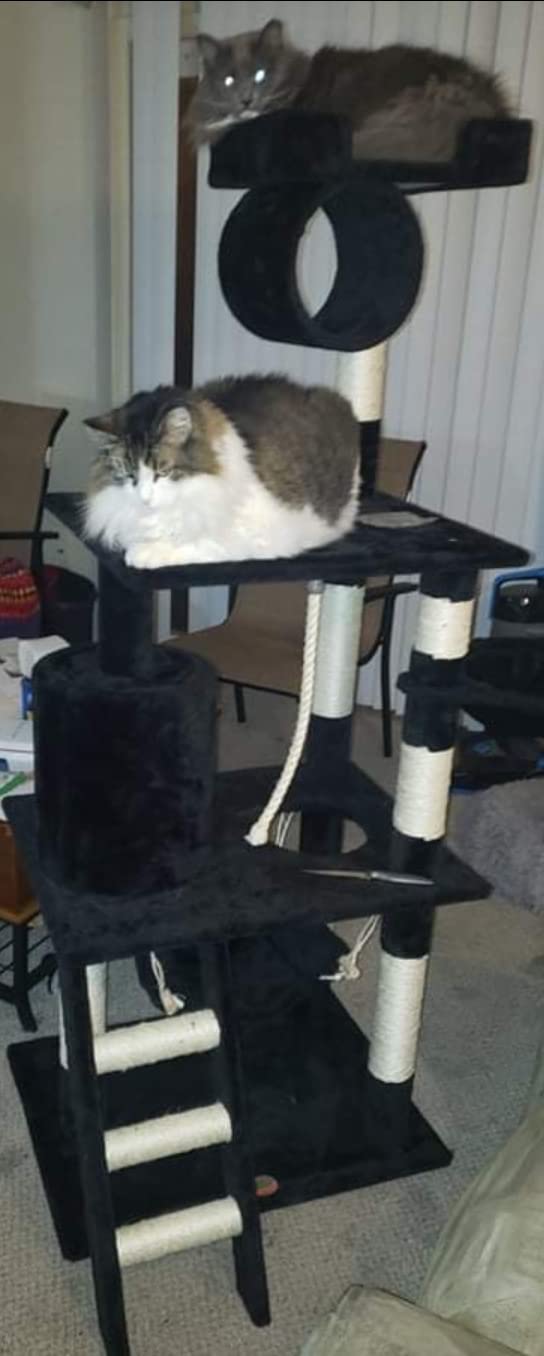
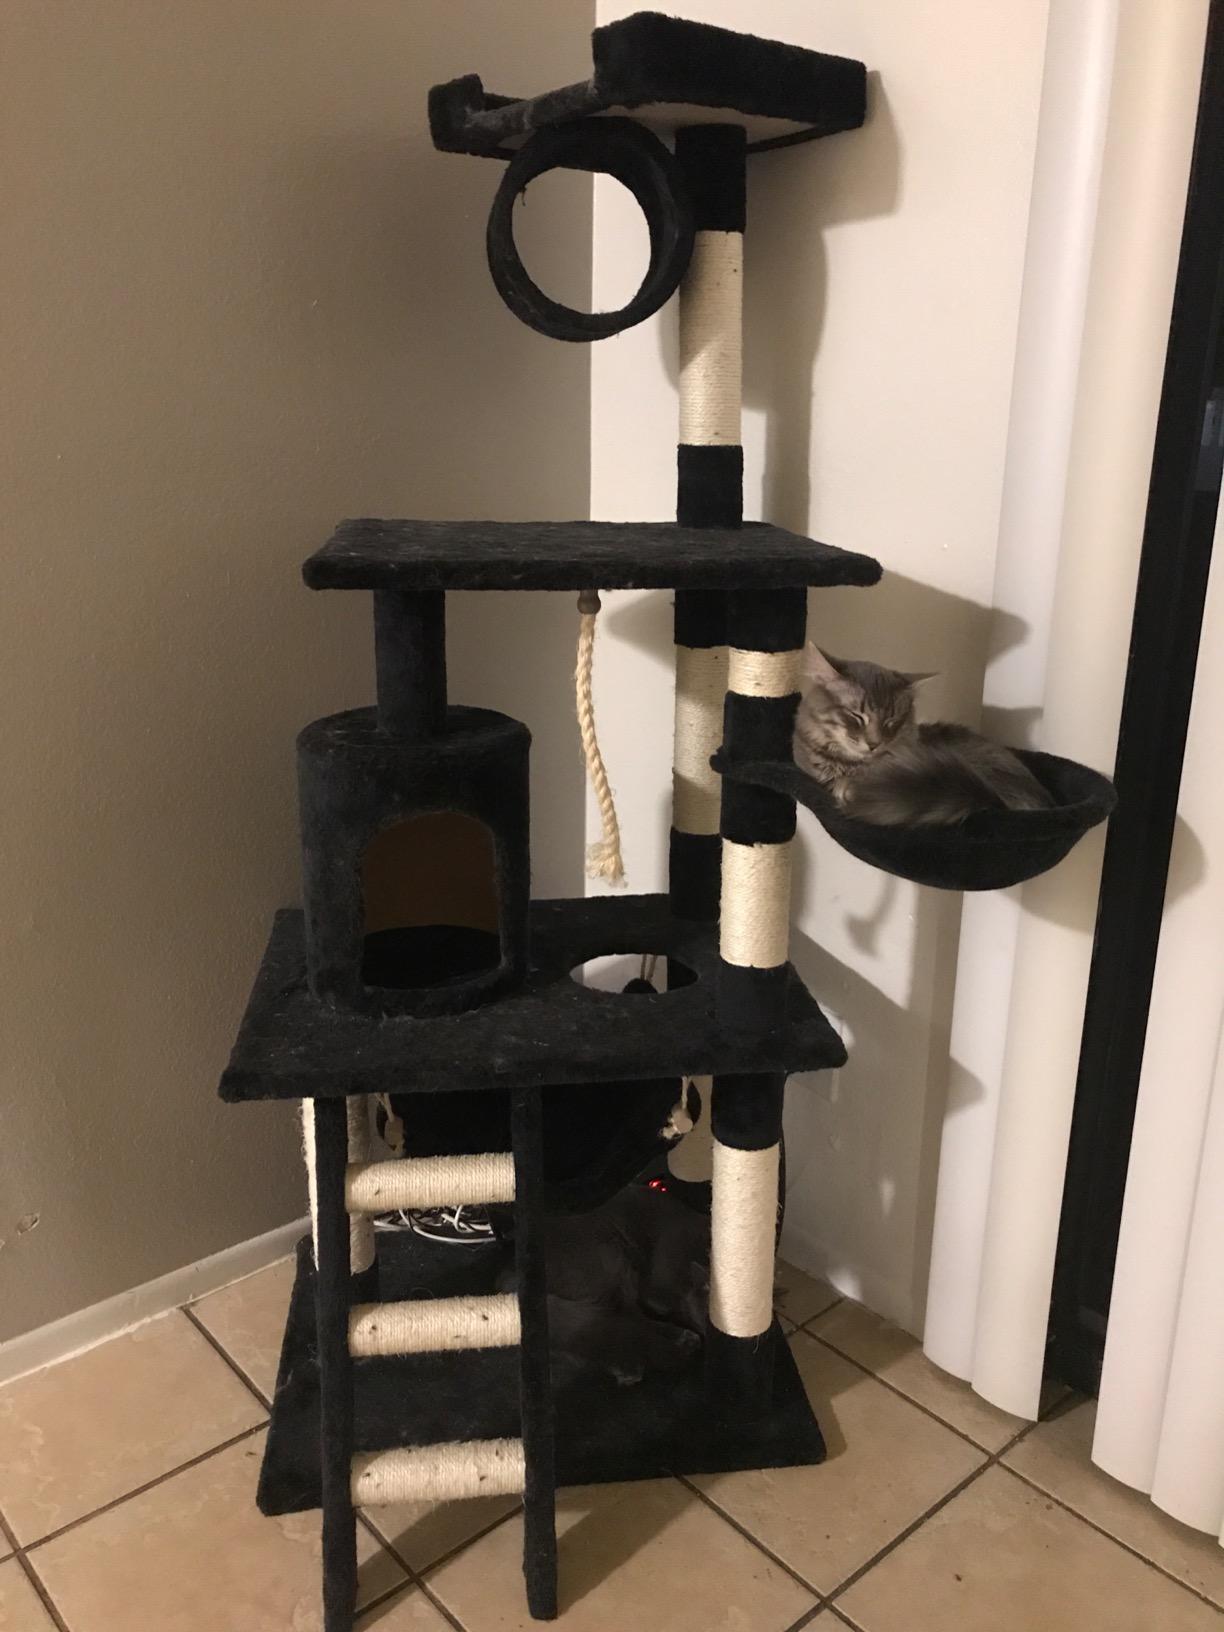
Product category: items_cat tree
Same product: yes